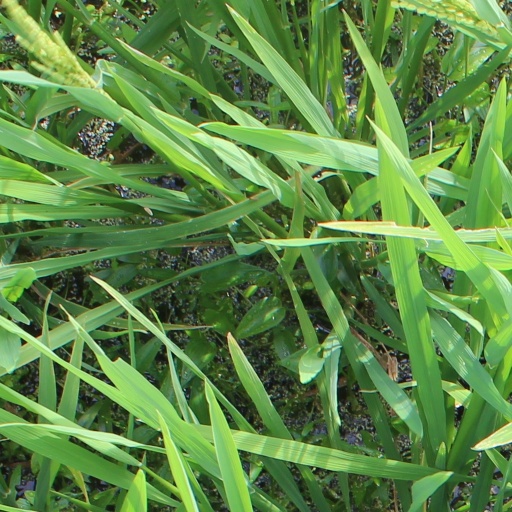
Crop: rice